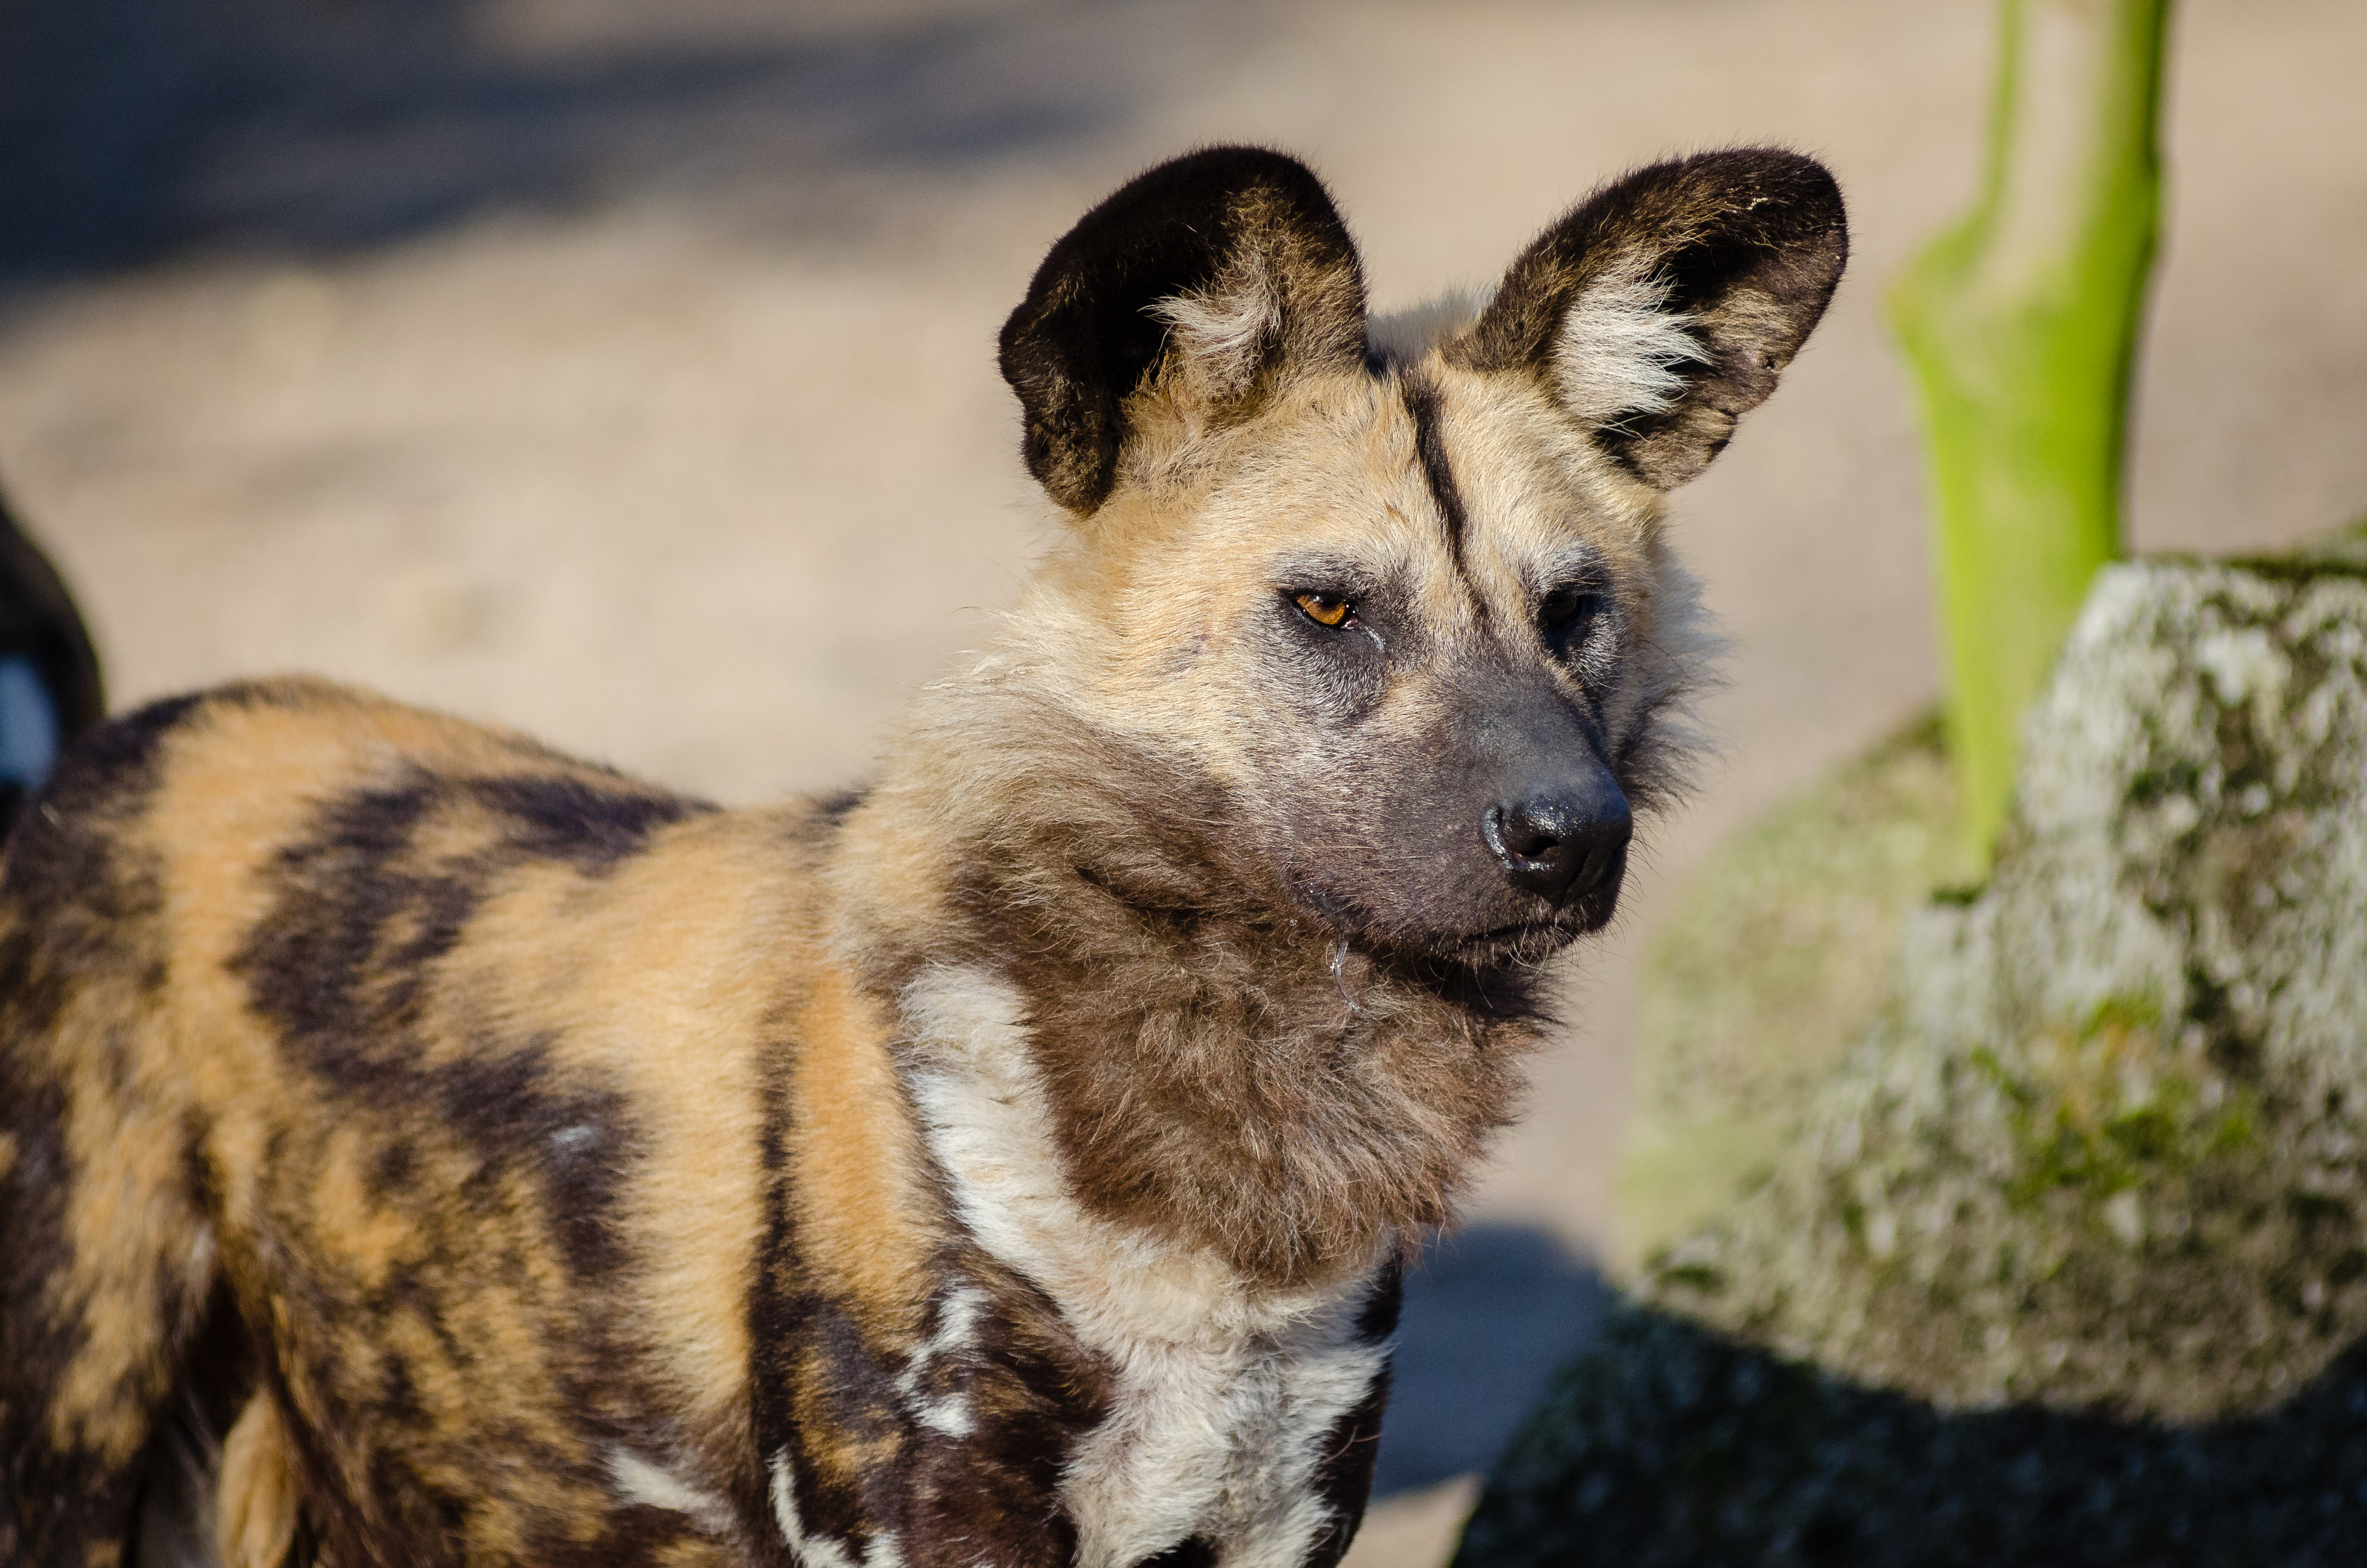
field, fall, dog, animal, canine, wildlife, wild, zoo, fur, portrait, autumn, africa, mammal, wolf, fauna, leaves, dogs, snout, animals, ears, head, vertebrate, herbst, painted, doge, tier, depth, depthoffield, dof, fell, tiere, hund, tierpark, ohren, pelz, pelzig, hunting, lycaon, pictus, afrikanischer, wildhund, afrika, schnauze, raubtier, predatur, hunter, african, dog breed, bl tter, j ger, dog like mammal, saarloos wolfdog, wolfdog, czechoslovakian wolfdog, carnivoran, dog breed group, greenland dog, dog crossbreeds, lycaon pictus